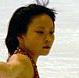
Age: 13